Algeria–Yugoslavia relations

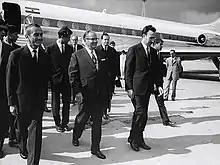
President of Yugoslavia Josip Broz Tito in Algeria (1969)

During the Algerian War representatives of the National Liberation Front described their Mediterranean ally Yugoslavia as their closest non-Arab allies. During the war Yugoslavia "de facto" recognition of the FLN as the representative of the Algerian nation, but considering France's stern warnings avoided "de jure" recognition of the movement. It is believed that the first secret contacts were established in 1954 in Cairo when Yugoslavia officially sold military equipment to Egypt which after one month were transferred to Algeria. In October 1956 Belgrade hosted the meeting between FLN's Mohamed Khider and SFIO's Pierre Herbaut, while from 1957 Yugoslavia abandoned intermediation efforts and decided to openly support Algeria. From that time French Navy started to interspect Yugoslav trade ships in Mediterranean believig that they deliver aid to Algerian rebels. On 7 August 1957 French Navy discovered and took 70 tones of military equipment of Yugoslav ship "Srbija [English: Serbia]" while the largest discovered delivery was discovered on 18 January 1958 close to Oran when Jadrolinija's ship "Slovenija [English: Slovenia]" was found in possession of 148 tons of military equipment. President of the Provisional Government of the Algerian Republic Ferhat Abbas visited Belgrade between 6 and 12 January 1959 where he talked with the President of Yugoslavia Josip Broz Tito. On 2 February 1959 other two members Krim Belkacem and Mhamed Yazid held talks with the Ambassador of Yugoslavia to Tunisia. Yugoslavia provided food, medicine, and military supplies to the Algerian fighters which Algerians did not expect from a middle-sized European communist country. Yugoslav population perceived Algerian experiences as reminiscent of its not so distant National Liberation and Revolution during the World War II. Country therefore paid attention to the cultural aspect of the Algerian War and sent its photographers such as Stevan Labudović who recorded 27 films and 274 photos in 1959-1962 period, official El Moudjahid newspapers were issued in Belgrade edition as well the first gramophone recording of the Kassaman. On 1 March 1960 National Liberation Front (FLN) opened its Bureau in Belgrade. Against the Indian wishes but with support of Sukarno and Nkrumah, the Algerian FLN was invited to attend the 1961 Non-Aligned Conference in Belgrade under the status of a sovereign government. Ben Bella visited Yugoslavia in March 1964.